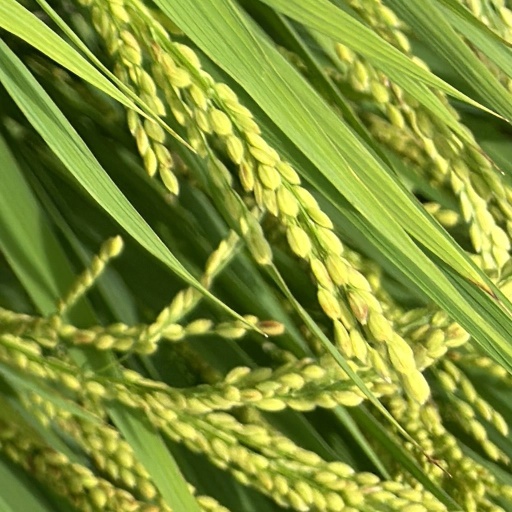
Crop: rice